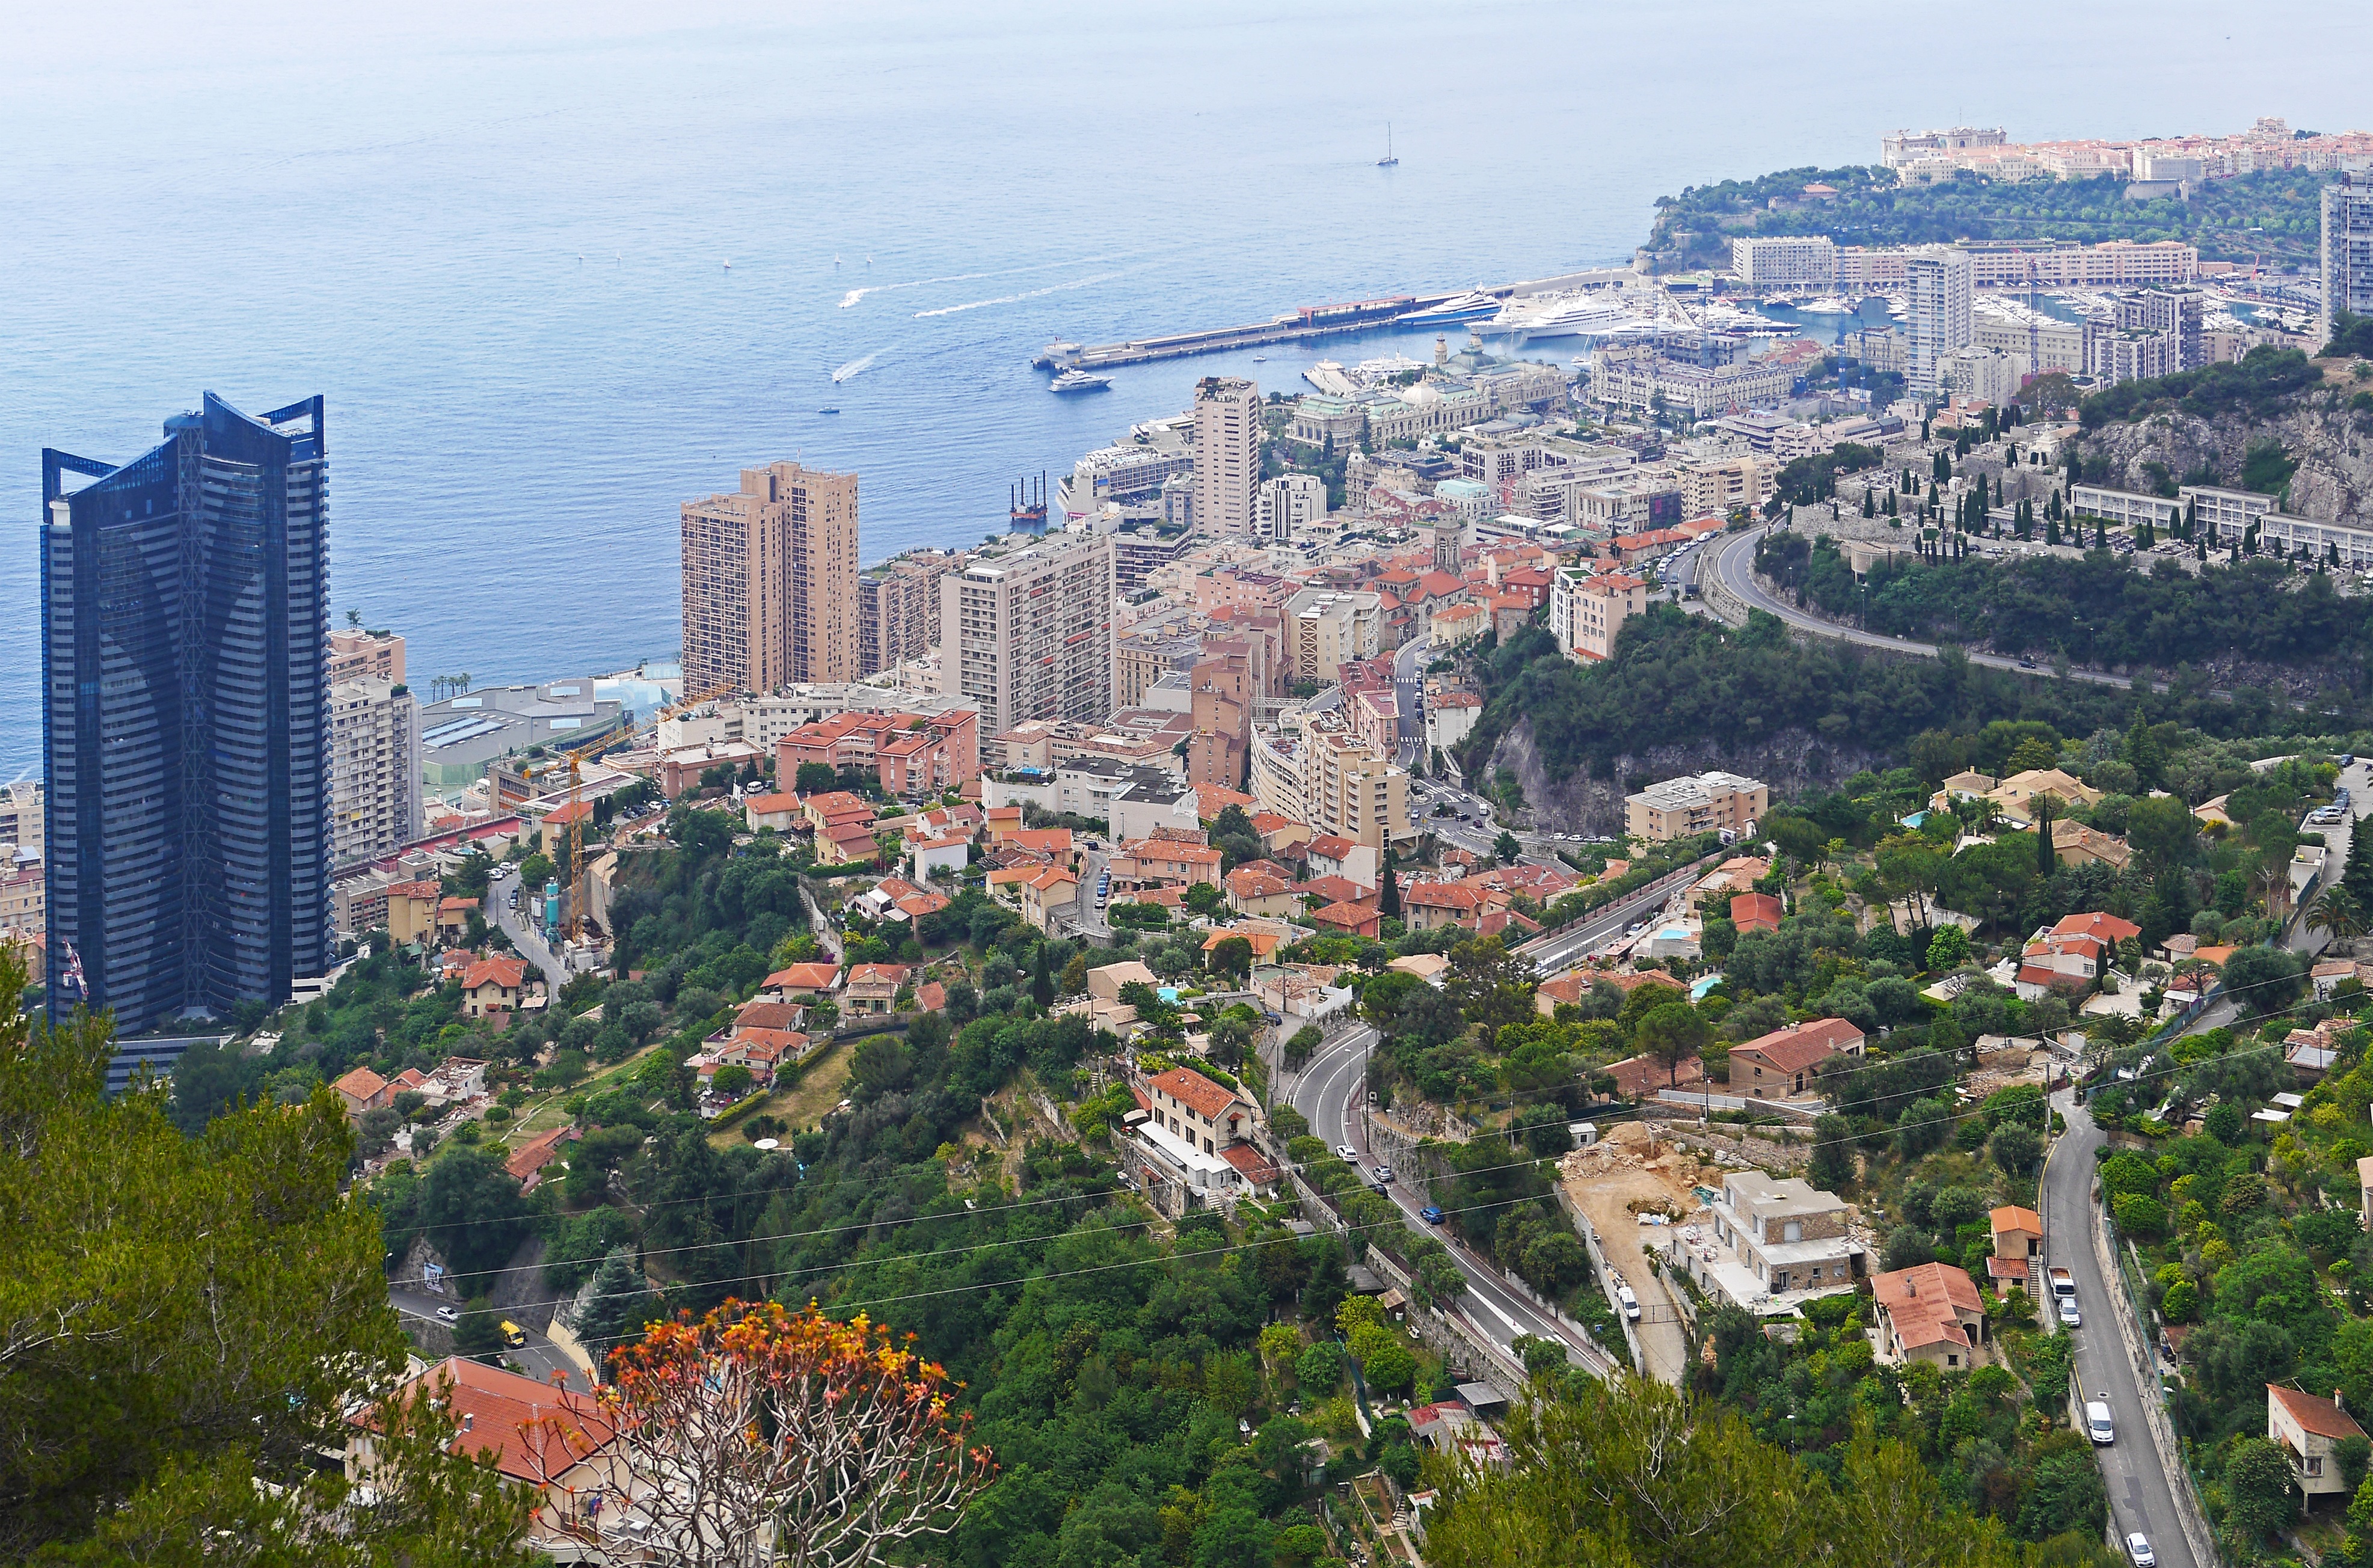
coast, water, architecture, skyline, photography, town, building, city, skyscraper, cityscape, panorama, downtown, mediterranean, port, skyscrapers, overview, monaco, casino, yachts, metropolis, neighbourhood, eng, south of france, bird's eye view, c te d azur, car racing, monte carlo, principality of, exclusiv, tax haven, aerial photography, city state, alpes maritimes, mountain view, residential area, geographical feature, human settlement, metropolitan area